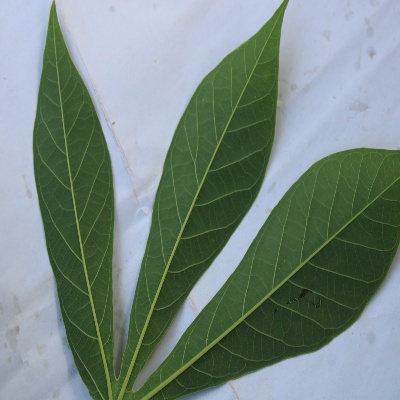
Crop: Cassava
Condition: healthy